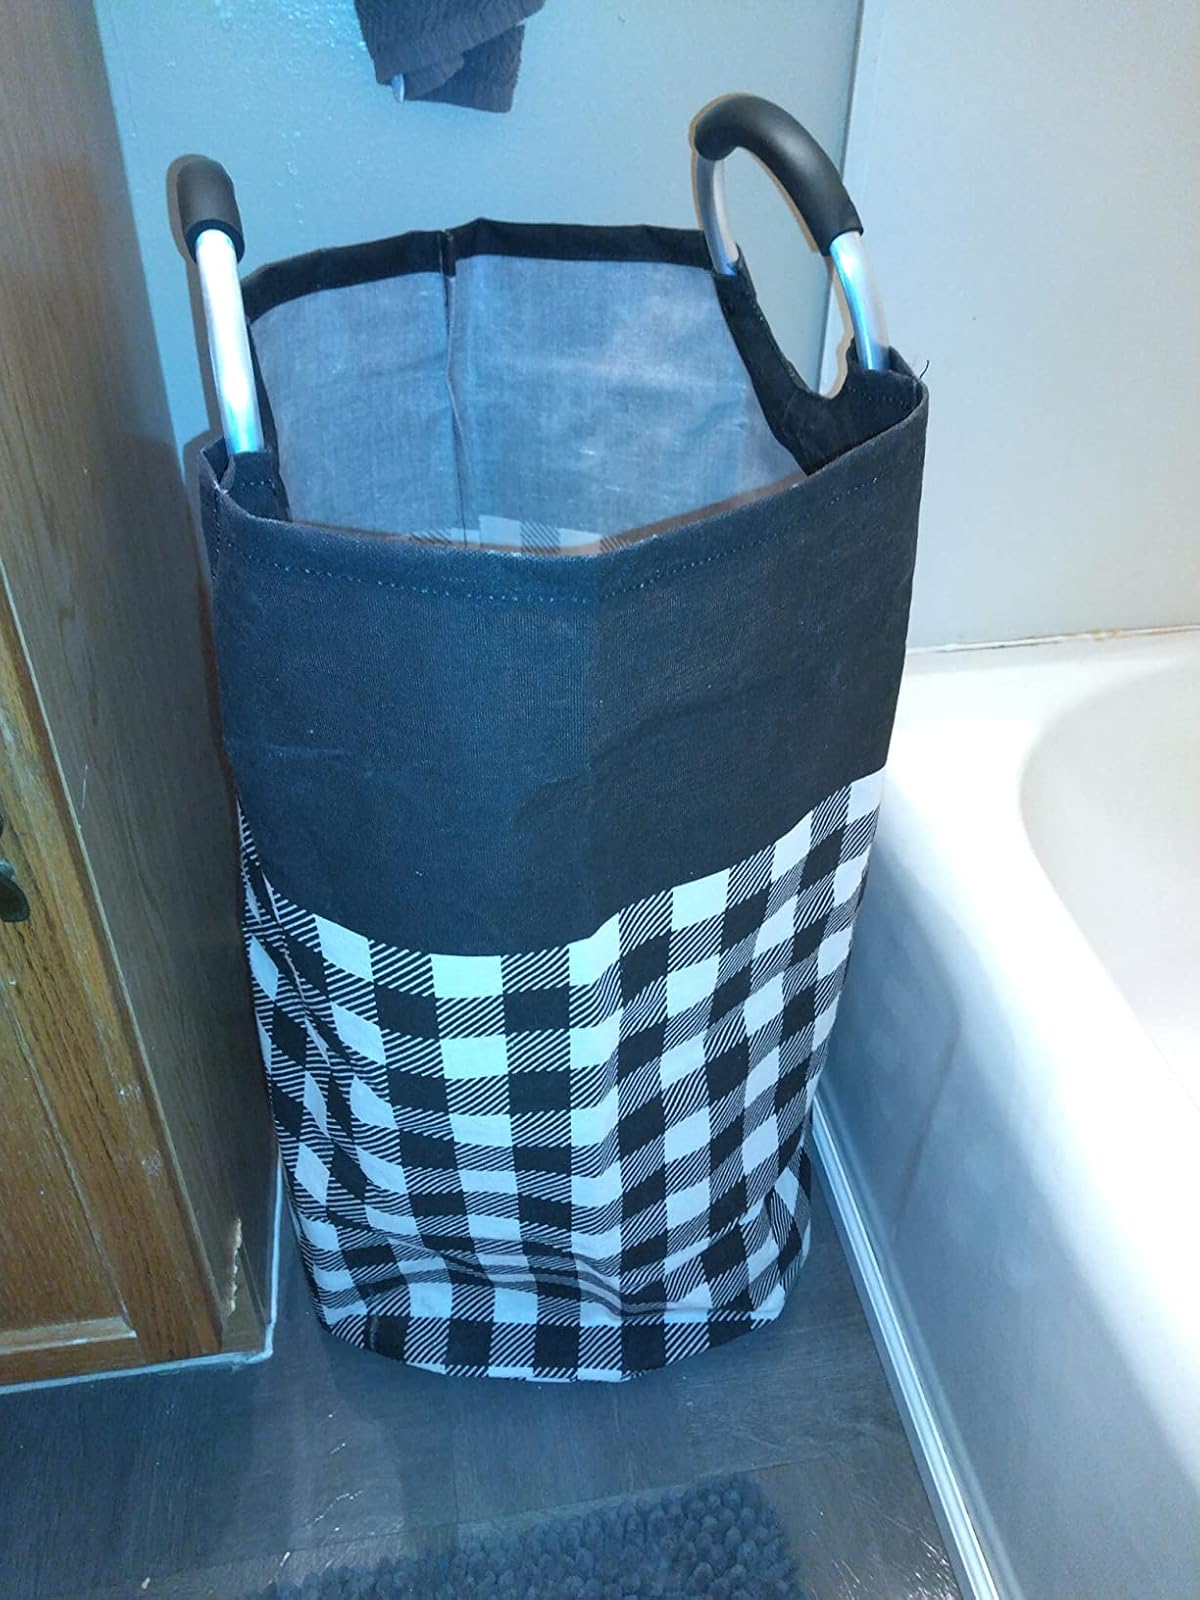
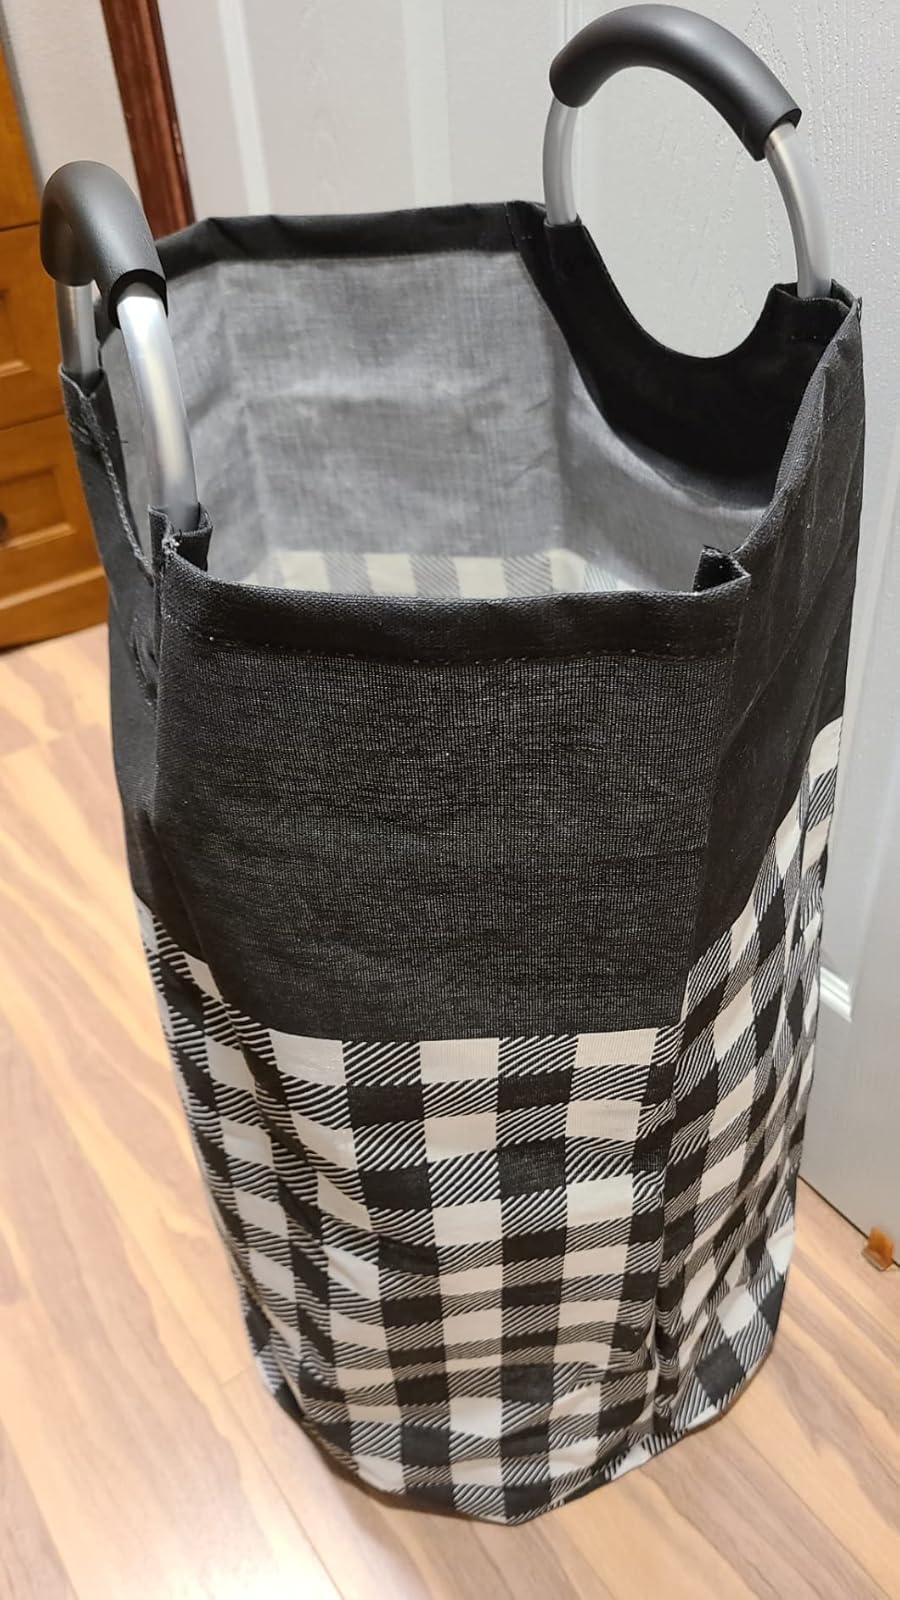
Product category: items_hamper
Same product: yes